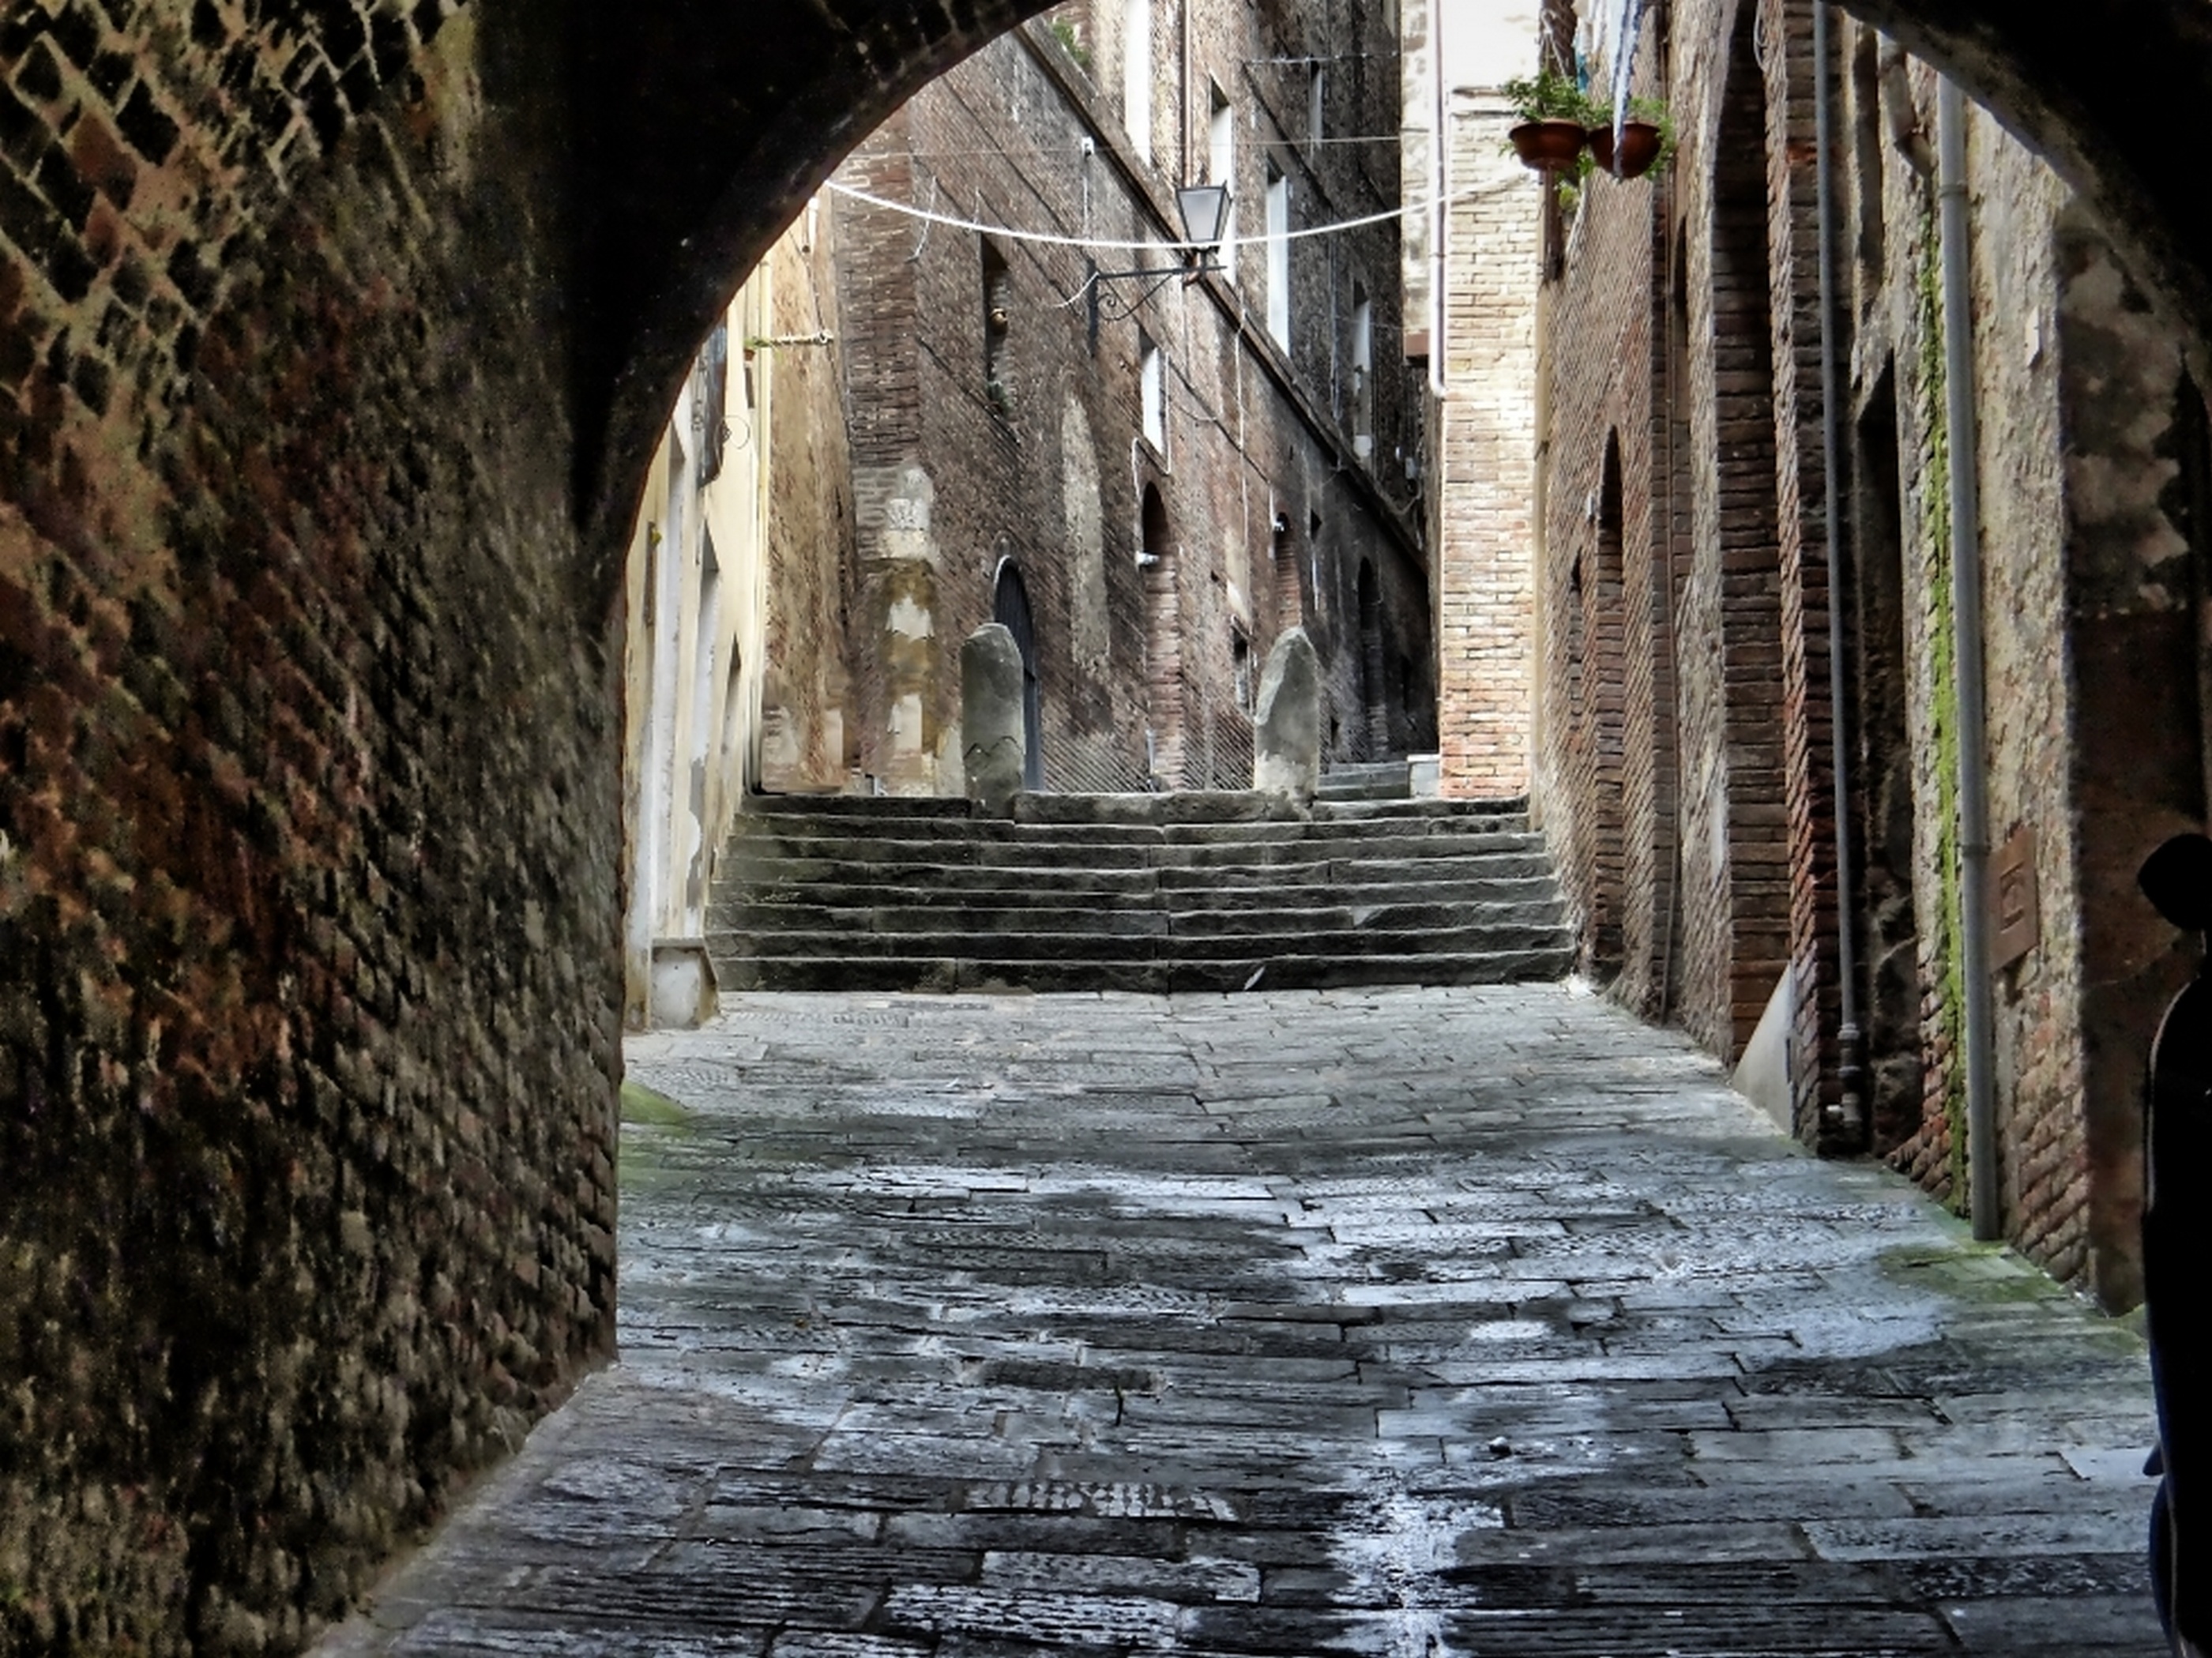
rock, road, street, old, alley, wall, italy, tuscany, stone wall, waterway, streets, temple, ruins, infrastructure, homes, archway, middle ages, urban area, ancient history